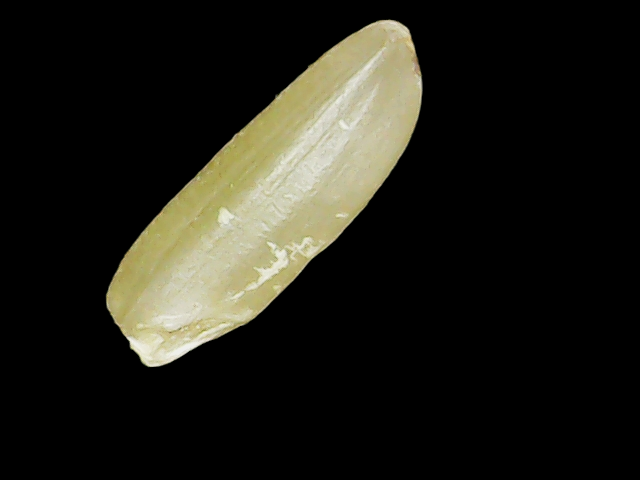
Rice variety: Binadhan12